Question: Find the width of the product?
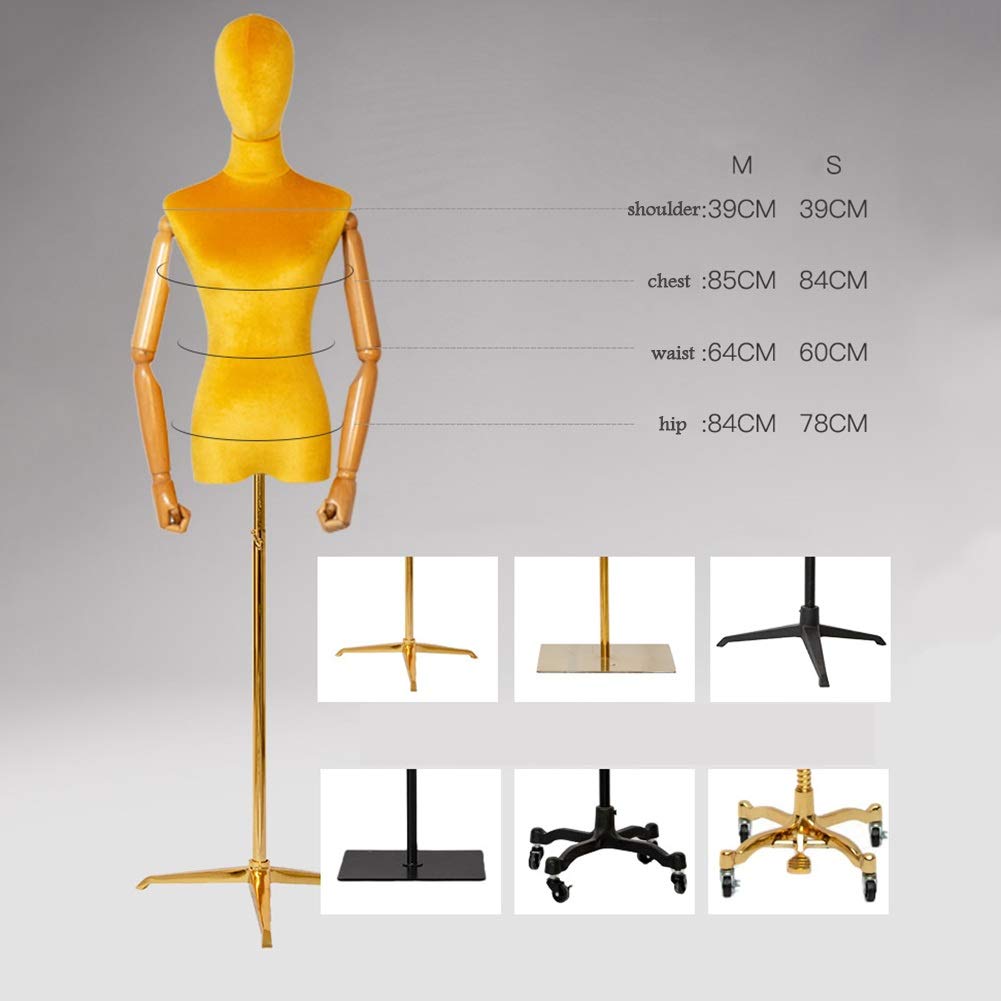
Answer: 39.0 centimetre